Hugo W. Koehler

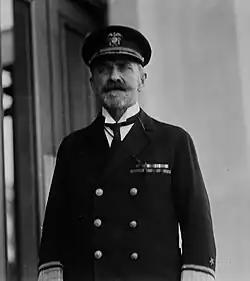
R. Adm. Newton A. McCully, ca. 1921

Koehler reconnaissanced Germany in 1919, shortly after its defeat in World War I and the German Revolution of 1918–1919, which first brought down the monarchy and then cleared the way for the establishment of the Weimar Republic after supporters of a parliamentary system defeated advocates of a soviet-style council republic. Koehler's instincts were aristocratic but his impulses were proletarian. During his initial six-week inspection tour of various German port cities and towns, beginning with Wilhelmshaven and on to Hamburg, Bremen and Kiel, he observed conditions of both the German capital ships and the general population. "We found the German ships all in a frightful state, both as regards cleanliness and preservation. They had evidently been hastily put out of commission for there was no one on board... The ships that were in commission, as for example the new light cruiser Koenigsberg were also in hopeless condition, although they had large crews on board... As this rabble came out on deck, where we were patiently waiting, the men crowded around us so it was necessary to ask the captain to have them withdraw sufficiently to allow us breathing space... The men moved slowly away and sulked and muttered. We also inspected the destroyers, submarines and the aircraft station. Conditions were everywhere alike: everything unspeakably filthy, no work being done, everything going to rack and ruin..." In his report to Admiral Sims, Koehler wrote, "The one sure thing about the German navy is that it is finished-finished far more effectively than if every officer and man and ship had been sunk. With the exception of U-Boat men, the navy and everyone in it is in disgrace. The U-Boat men were loyal throughout the whole revolution, and are loyal to the central government today, but even they appear ashamed of the navy for many of them wear soldier uniforms. Hardly anywhere does anyone see a sailor in uniform. So thoroughly is the shame of the navy felt that the blue uniform is considered almost a badge of disgrace, and except for the uniforms of men of the few ships still in commission one never sees any blue, although the streets are crowded with men in the forest gray of the infantry." At Wilhelmshaven, he put in "a good many hours" reading newspapers, handbills and political pamphlets distributed by the "Workmen's Council", the Socialists and the civil government, with titles such as, "Tirpitz the Grave Digger of the German Navy". Koehler saw the outcries of the masses expressed in placards that read, "We have a right to something besides work." "We have a right to bread." "Labor, which alone produces wealth, alone has the right to wealth." "No more profit."